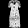
Label: Dress